Nicollet Mall

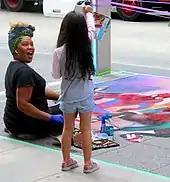
Young fan shares her artwork with artist Amanda Harris at the 2019 Minneapolis Street Art Festival

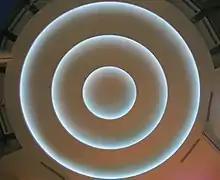
Target store ceiling in Nicollet Mall store

Nicollet Mall is known as the first transit mall and pedestrian mall in the United States, and it inspired the creation of such corridors in other cities, including Portland, Oregon and Denver, Colorado. Civic and business leaders, including the Dayton Company and downtown Minneapolis business owners, were instrumental in this transition.